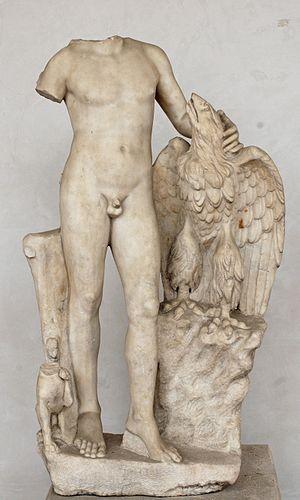
Ganymède et Zeus en aigle. Marbre de Luni, début du IIIe siècle ap. J.-C. Provenance
La statuette de Ganymède est une statuette de marbre datée du IVᵉ ou Vᵉ siècle. Elle a été découverte sur le site archéologique de Carthage, en Tunisie, par une équipe d'archéologues américains à la fin des années 1970 dans le cadre de l'opération d'envergure « Pour sauver Carthage » menée par l'Unesco. Elle représente Ganymède aux côtés de Zeus ayant pris l'apparence d'un aigle. Un chien et une chèvre assoupie complètent le groupe.